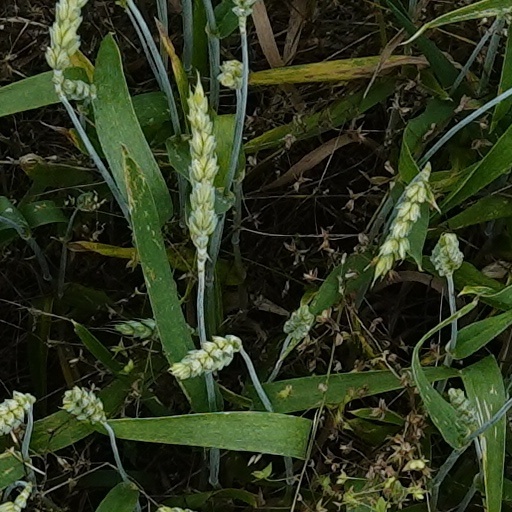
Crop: wheat